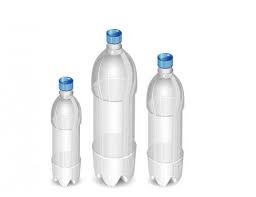
Waste category: plastic